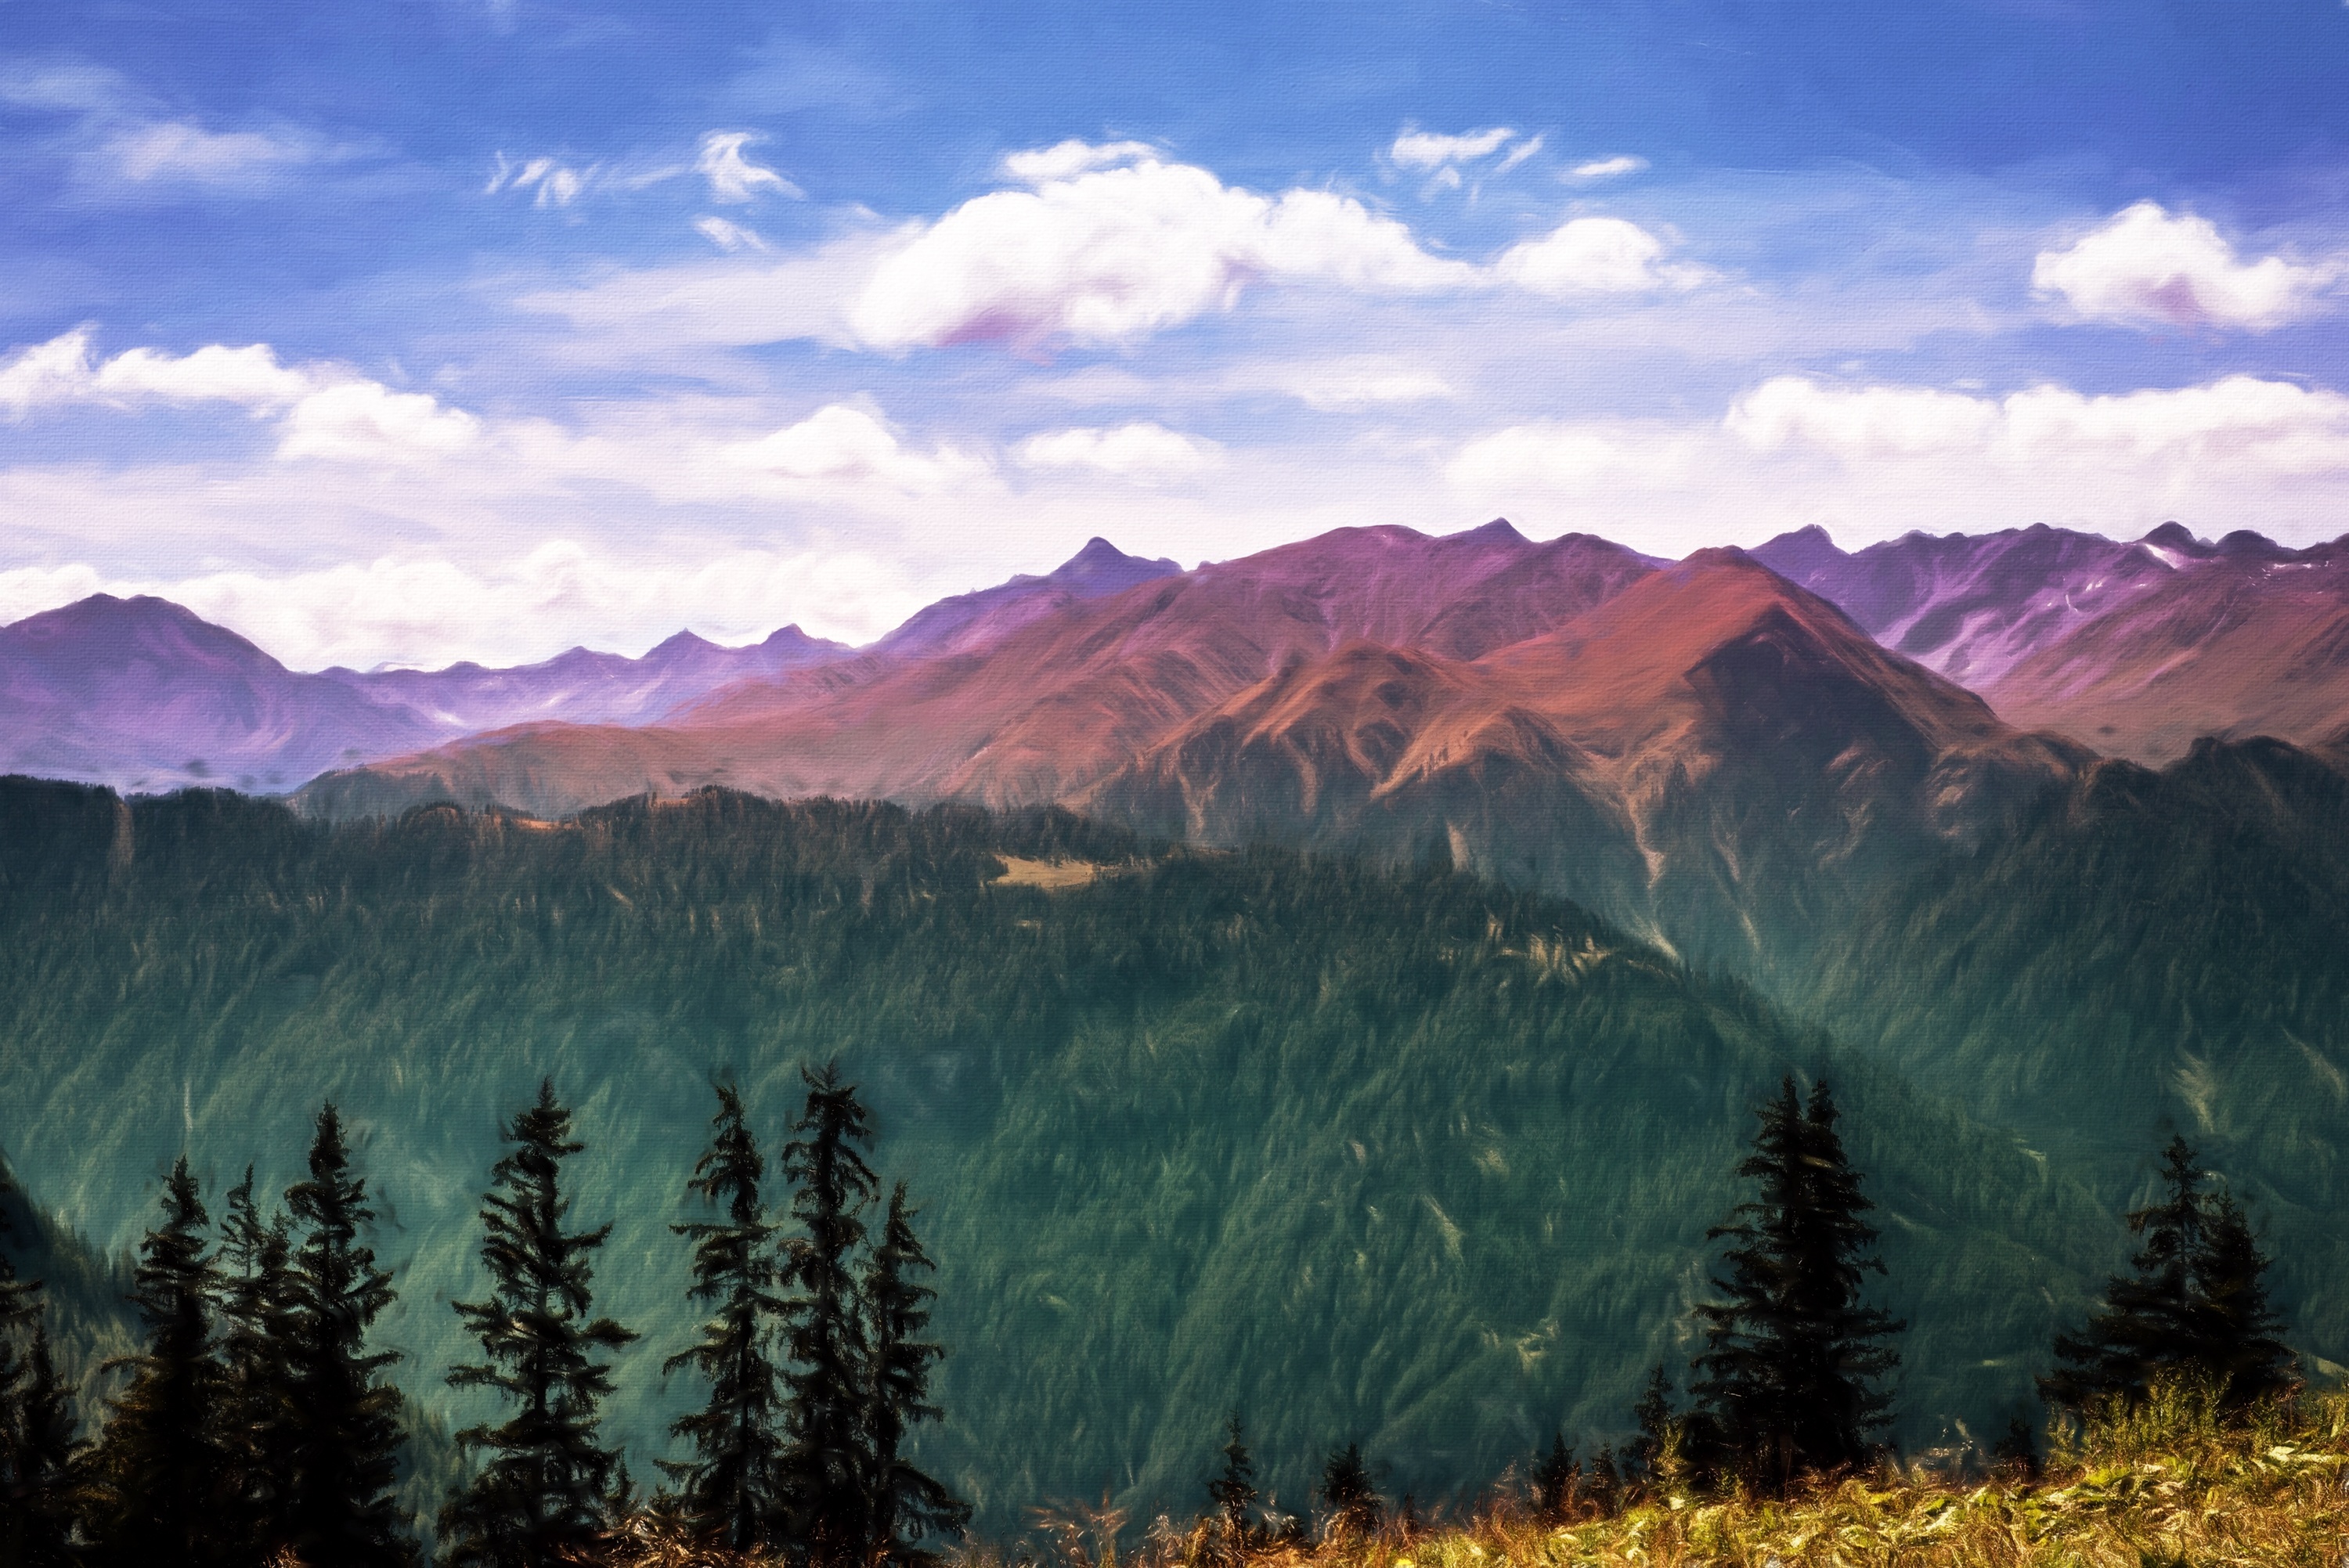
landscape, tree, nature, wilderness, mountain, cloud, sunrise, sunset, morning, hill, lake, dawn, valley, mountain range, dusk, autumn, paint, national park, ridge, painting, mountains, alps, plateau, painted, image, landform, geographical feature, atmospheric phenomenon, mountainous landforms